William E. Smith House

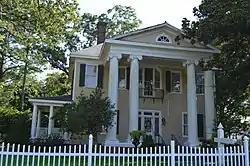
Facade

William E. Smith House, also known as The French Country Inn, is a historic home located at Selma, Johnston County, North Carolina. It was built about 1900 and enlarged to its present size about 1912, and is a two-story, Classical Revival style frame dwelling. The front facade features an imposing pedimented portico supported by giant Ionic order columns.